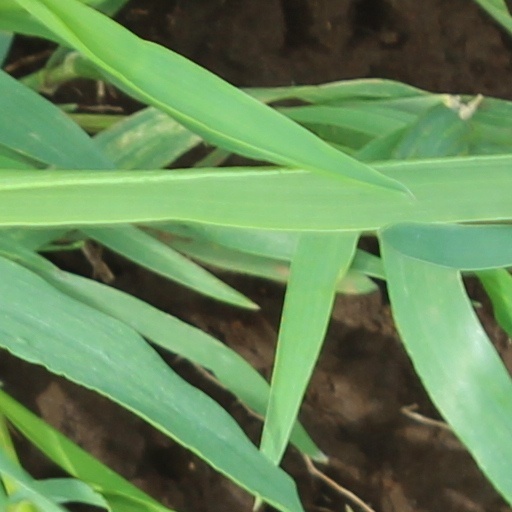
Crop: wheat